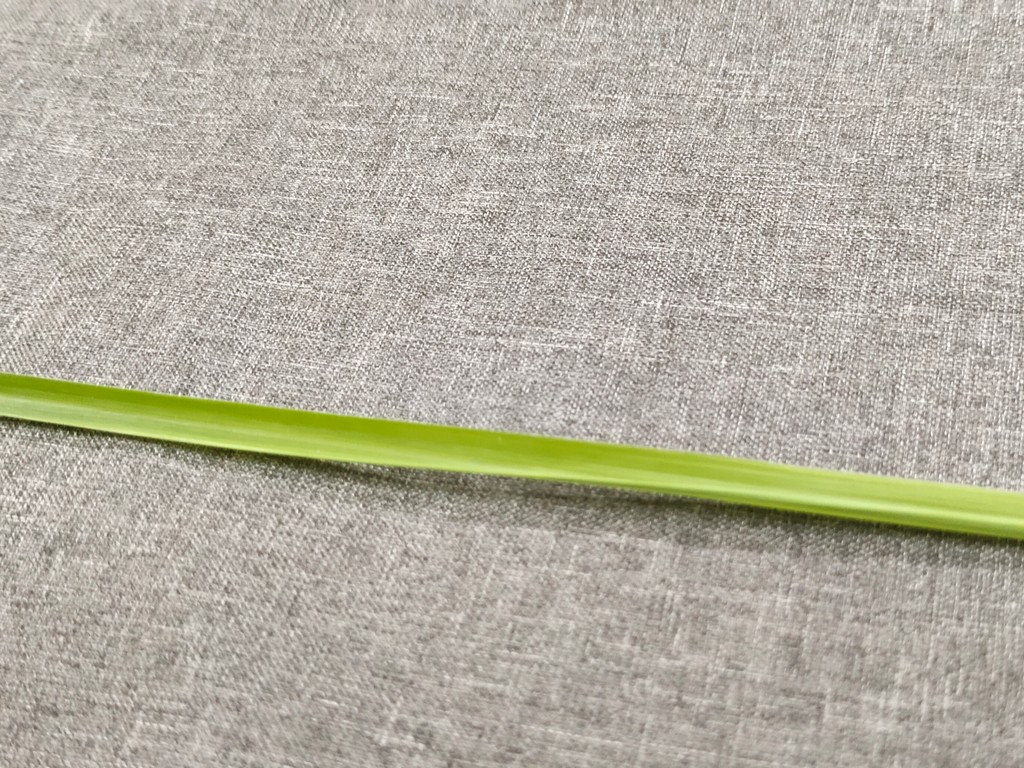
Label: Healthy